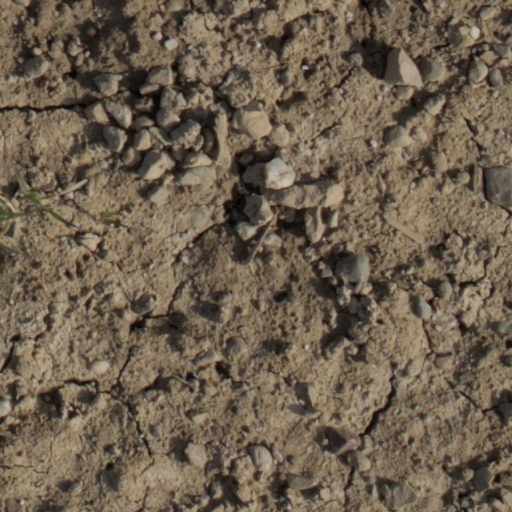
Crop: wheat